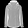
Label: Coat